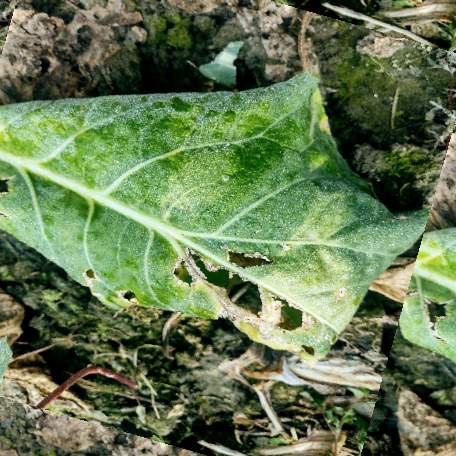
Label: Downy Mildew